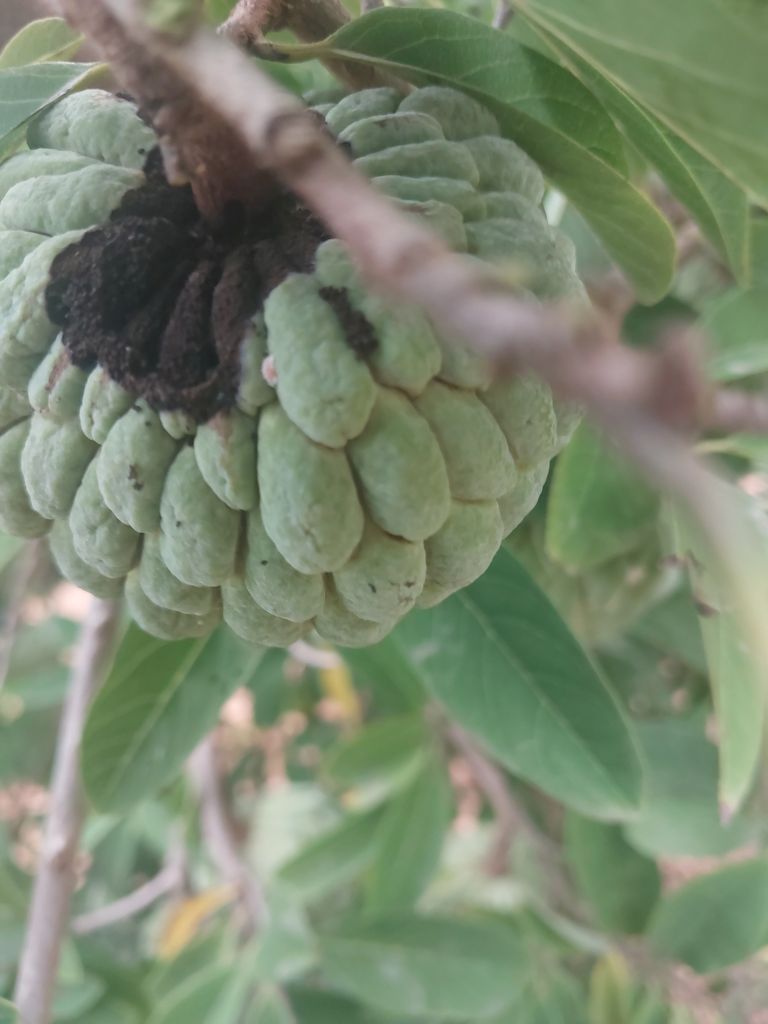
Disease label: Diplodia Rot